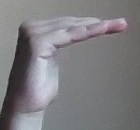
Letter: haa